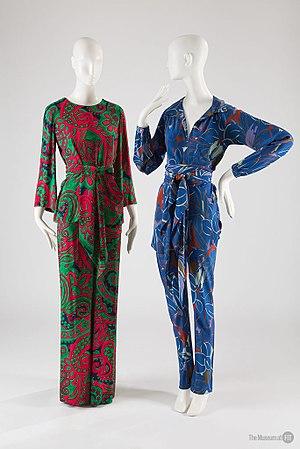
Les années 1970 voient de profonds changements dans la mode par rapport à la décennie passée. Alors que Londres insufflait les tendances de la mode des années 1960, New York et les États-Unis deviennent le centre de la mode. Globalement, deux courants dominent le monde occidental : les vêtements fantaisie représentant une mode permissive et les tenues faciles à porter, dans la lignée du prêt-à-porter. Les vêtements unisexes se répandent avec, en premier lieu, le jeans. Plusieurs styles marqués et anti-conformistes se succèdent en quelques années, tels ceux issus du mouvement hippie, du punk, du glam-rock ou du disco. Des créateurs de mode sont au premier plan comme le français Yves Saint Laurent ou l'américain Halston.